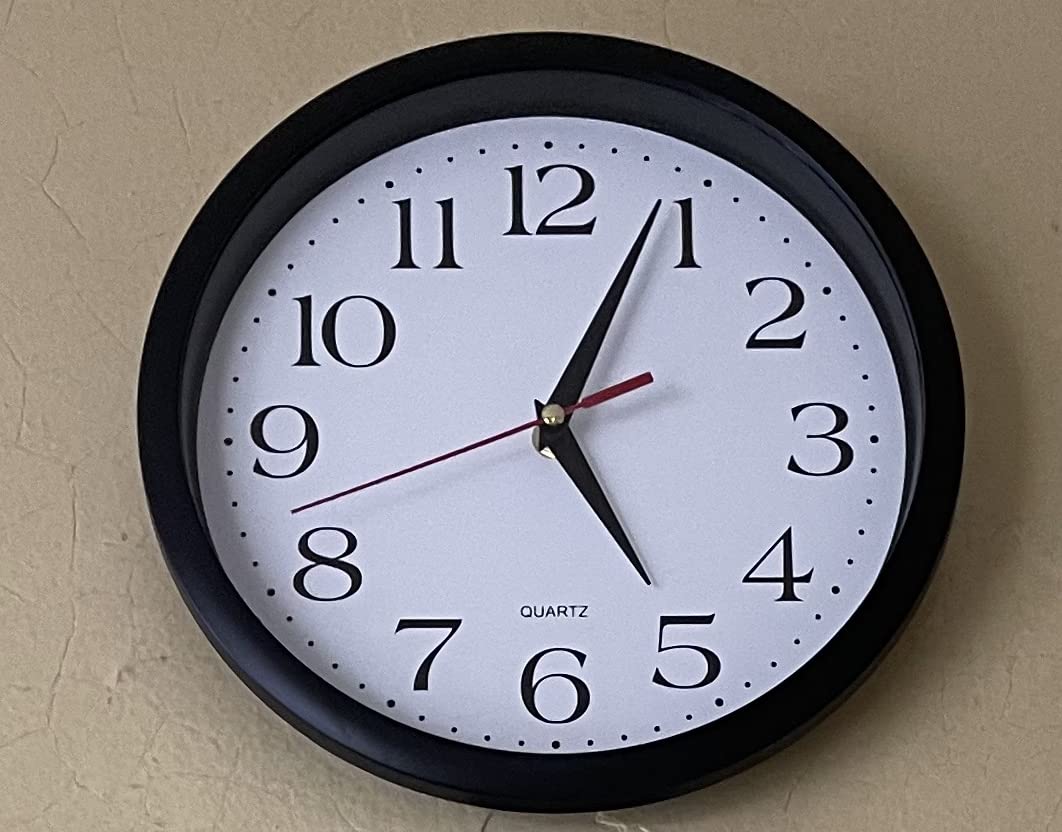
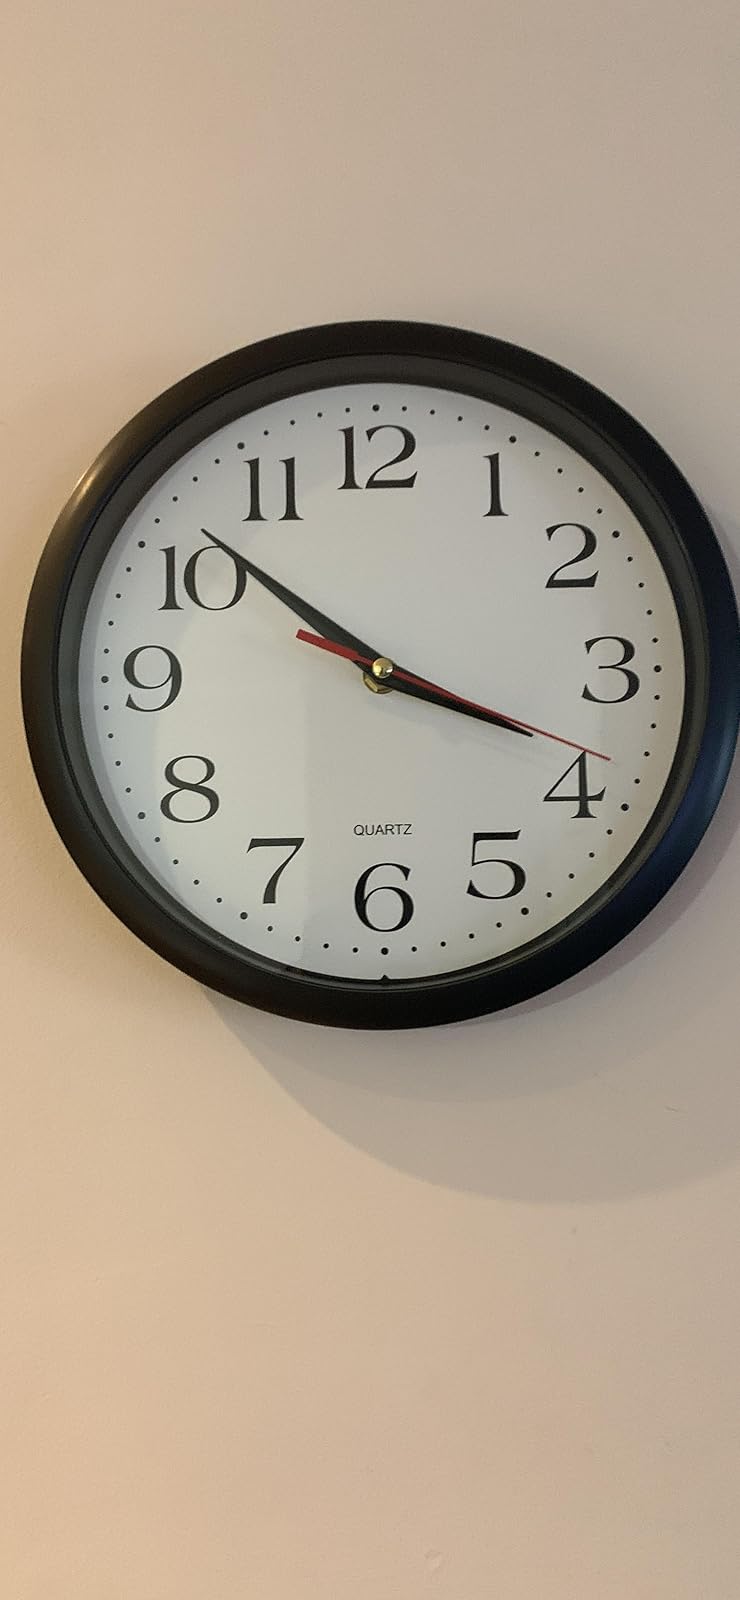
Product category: clock
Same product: yes